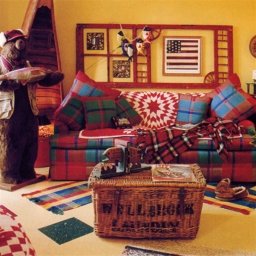
Room type: livingroom